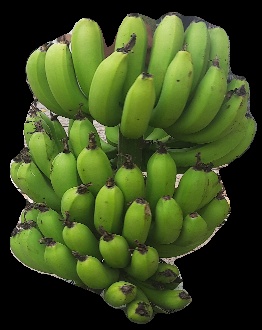
Variety: pachbale
Grade: grade3